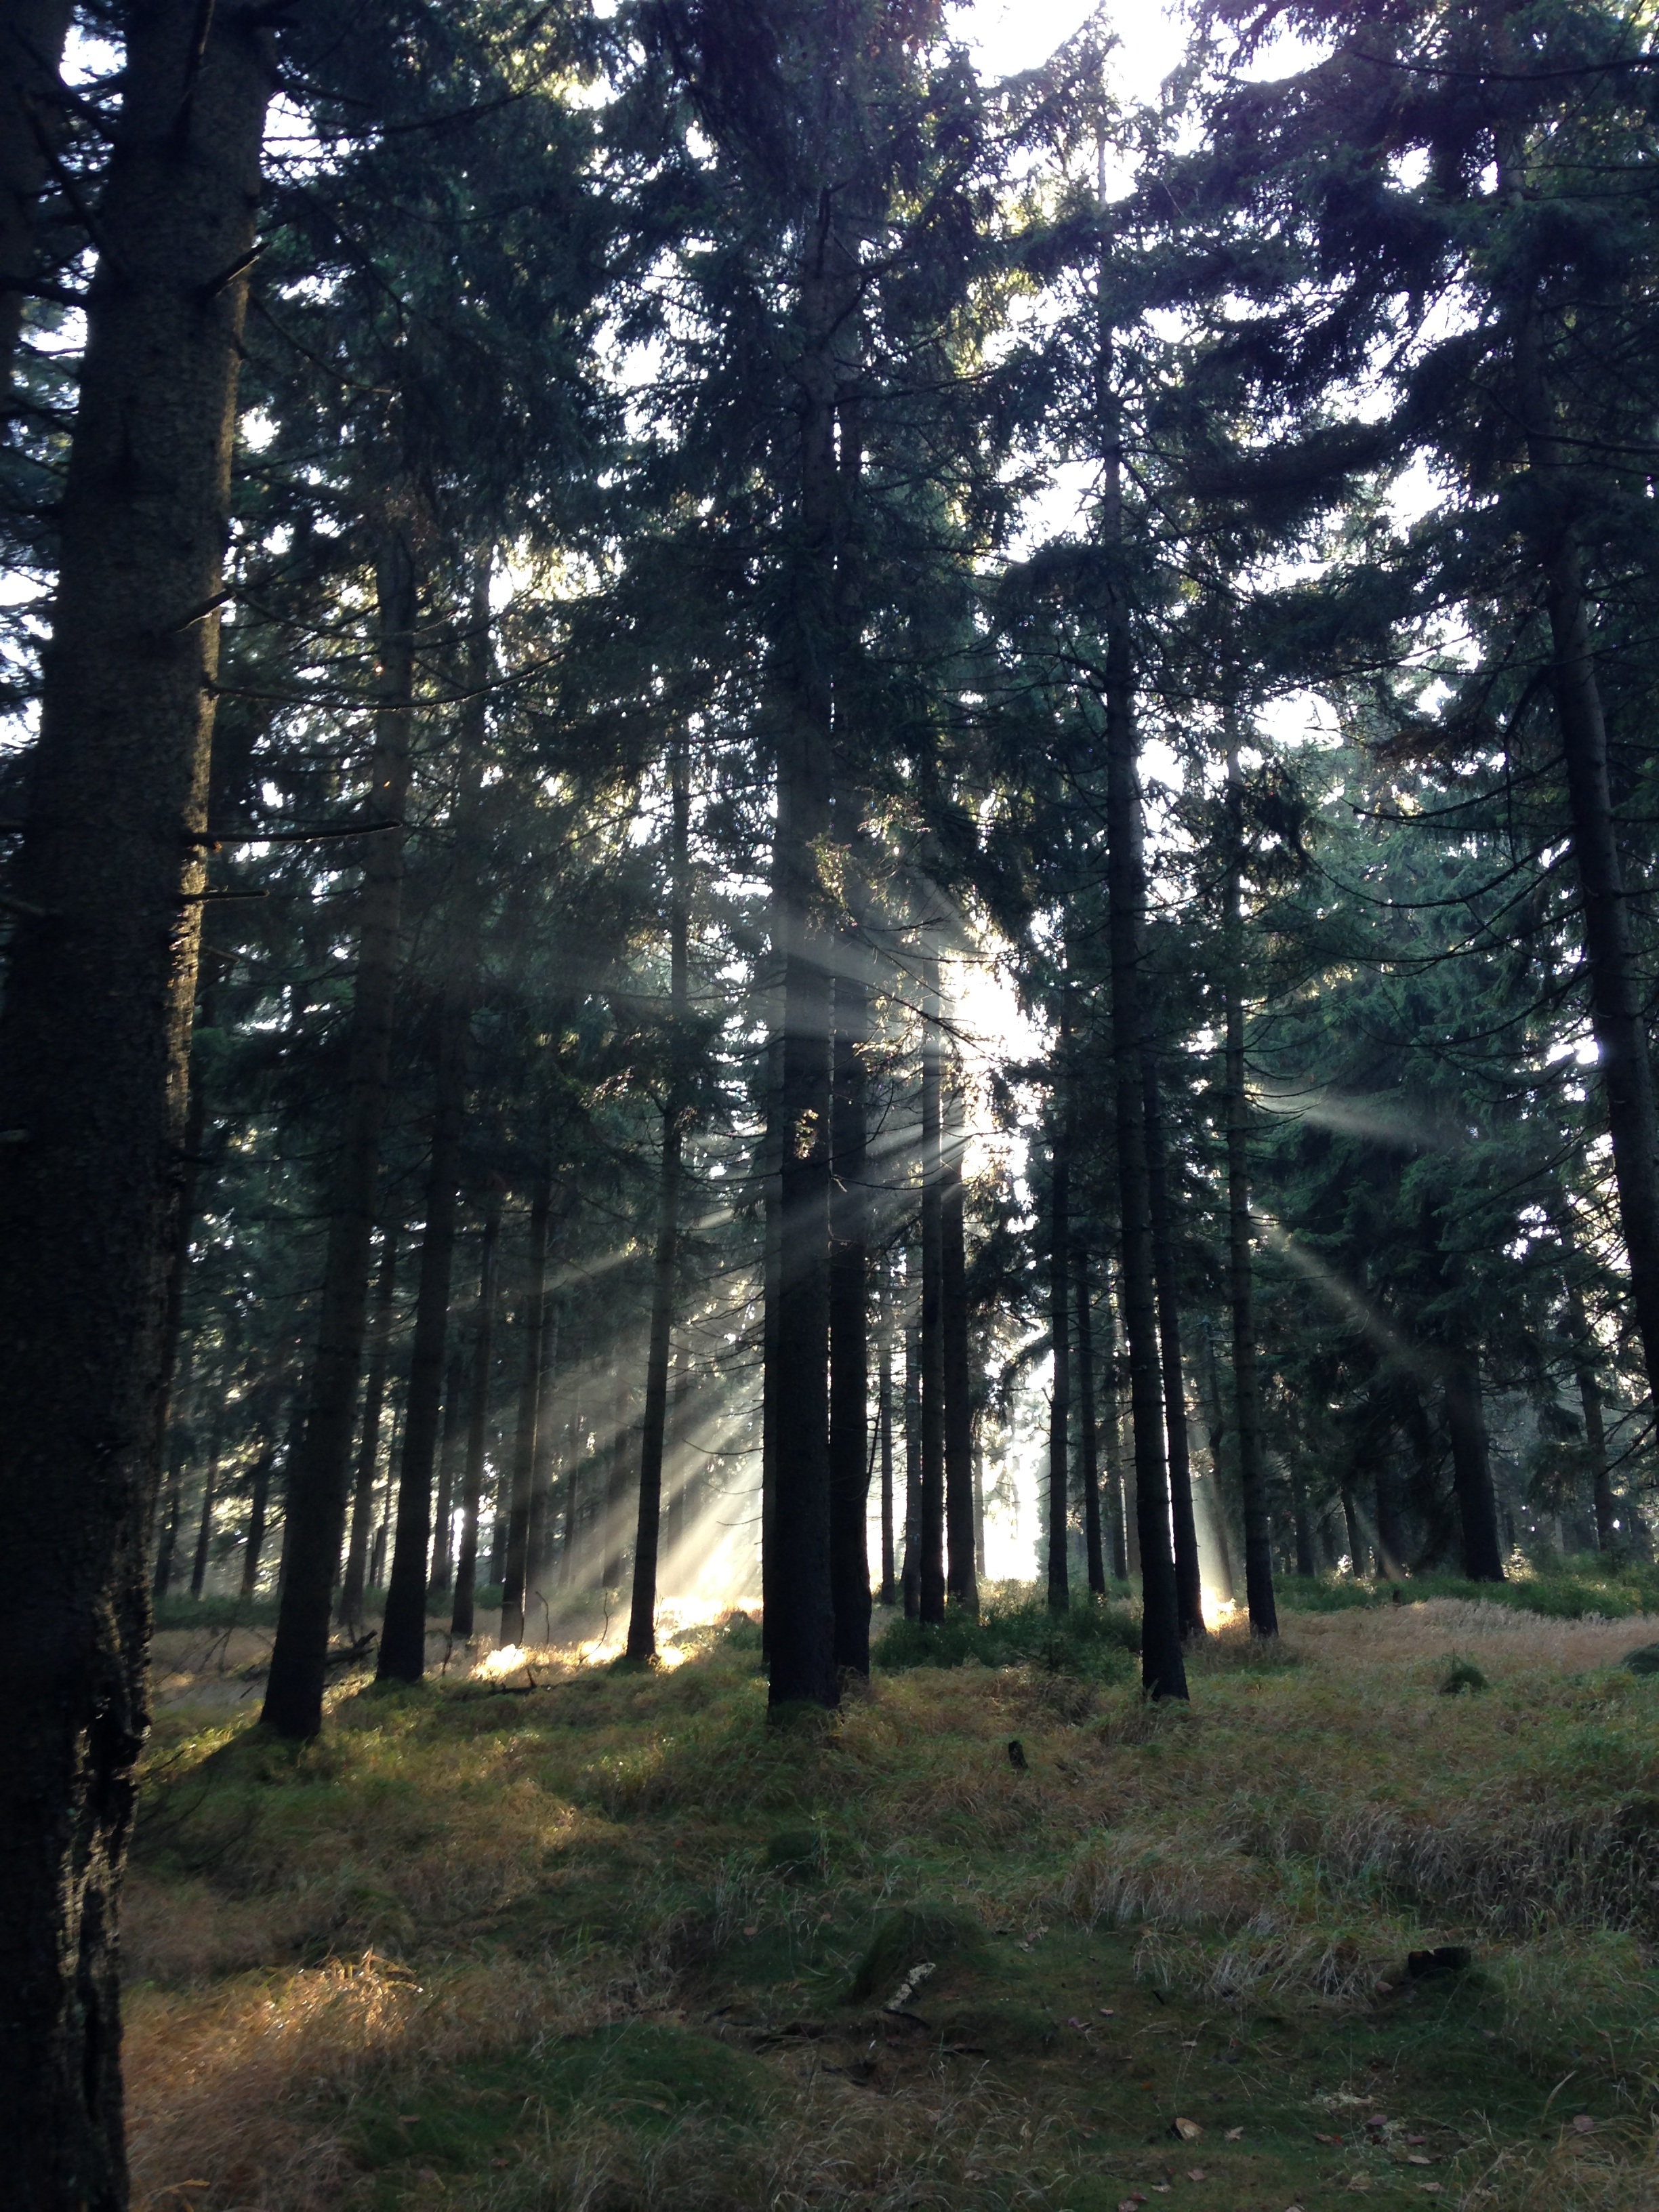
tree, nature, forest, wilderness, branch, light, plant, sun, sunset, sunlight, morning, leaf, twilight, autumn, shadow, season, trees, colors, backlight, rays, woodland, habitat, ecosystem, natural environment, atmospheric phenomenon, woody plant, temperate coniferous forest